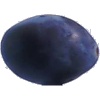
Label: Plum 3